Driftless Area

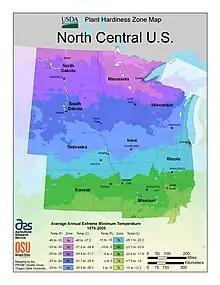
USDA plant hardiness zone regional map - North Central US

Although lying just to the north of the Driftless Area, the Saint Croix in Wisconsin and Minnesota is another important river that affected the area, as it was the outlet for Glacial Lake Duluth, forerunner to Lake Superior, when the eastern outlet was blocked by the continental ice sheet. All major rivers in and adjacent to the Driftless Area have deep, dramatic canyons giving testimony to the immense quantity of water which once surged through them as a result of the nearby melting Glaciers associated with the miles-high Ice sheets during recurring Ice ages. Other examples include the Wisconsin River, which drained Glacial Lake Wisconsin, and Glacial River Warren (whose bed is occupied by the Minnesota River), which drained the colossal Glacial Lake Agassiz. There was ample water to dig a very deep, hundreds-of-miles-long gash into the North American bedrock where the Upper Mississippi River now flows.